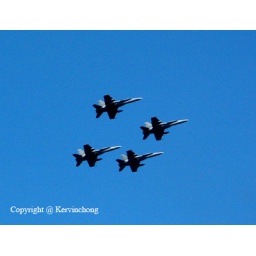
Jet plane streamed through the parade ground in the military display